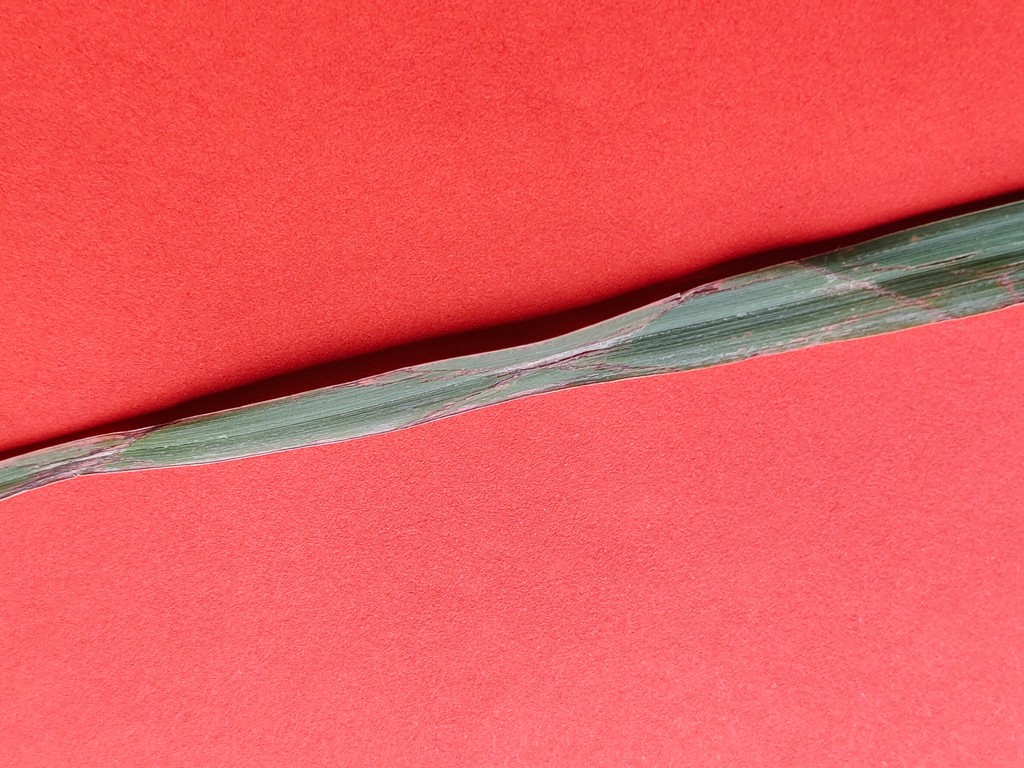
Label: Unhealthy